Artemis program

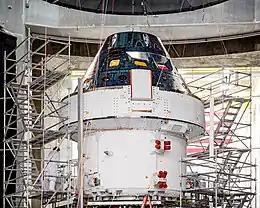
NASA's Orion spacecraft undergoing final tests

Orion is a class of partially reusable spacecraft to be used in the Artemis program. The spacecraft consists of a Crew Module (CM) space capsule designed by Lockheed Martin and the European Service Module (ESM) manufactured by Airbus Defence and Space. Capable of supporting a crew of six beyond low Earth orbit, Orion is equipped with solar panels, an automated docking system, and glass cockpit interfaces modeled after those used in the Boeing 787 Dreamliner. It has a single AJ10 engine for primary propulsion, and others including reaction control system engines. Although designed to be compatible with other launch vehicles, Orion is primarily intended to launch atop a Space Launch System (SLS) rocket, with a tower launch escape system.